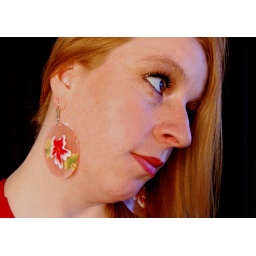
red dress party. (storm large and chealsea clinton were both in attendance.)